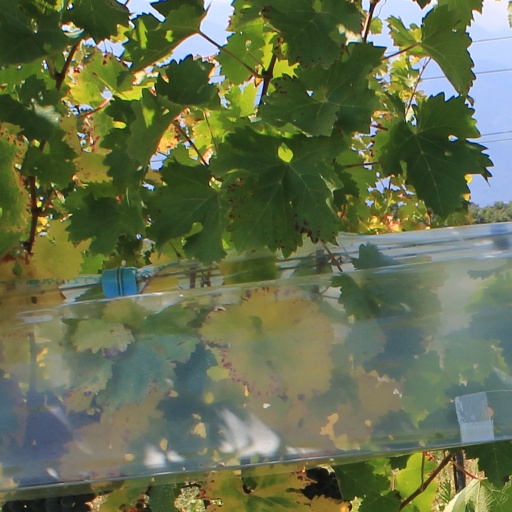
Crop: grape